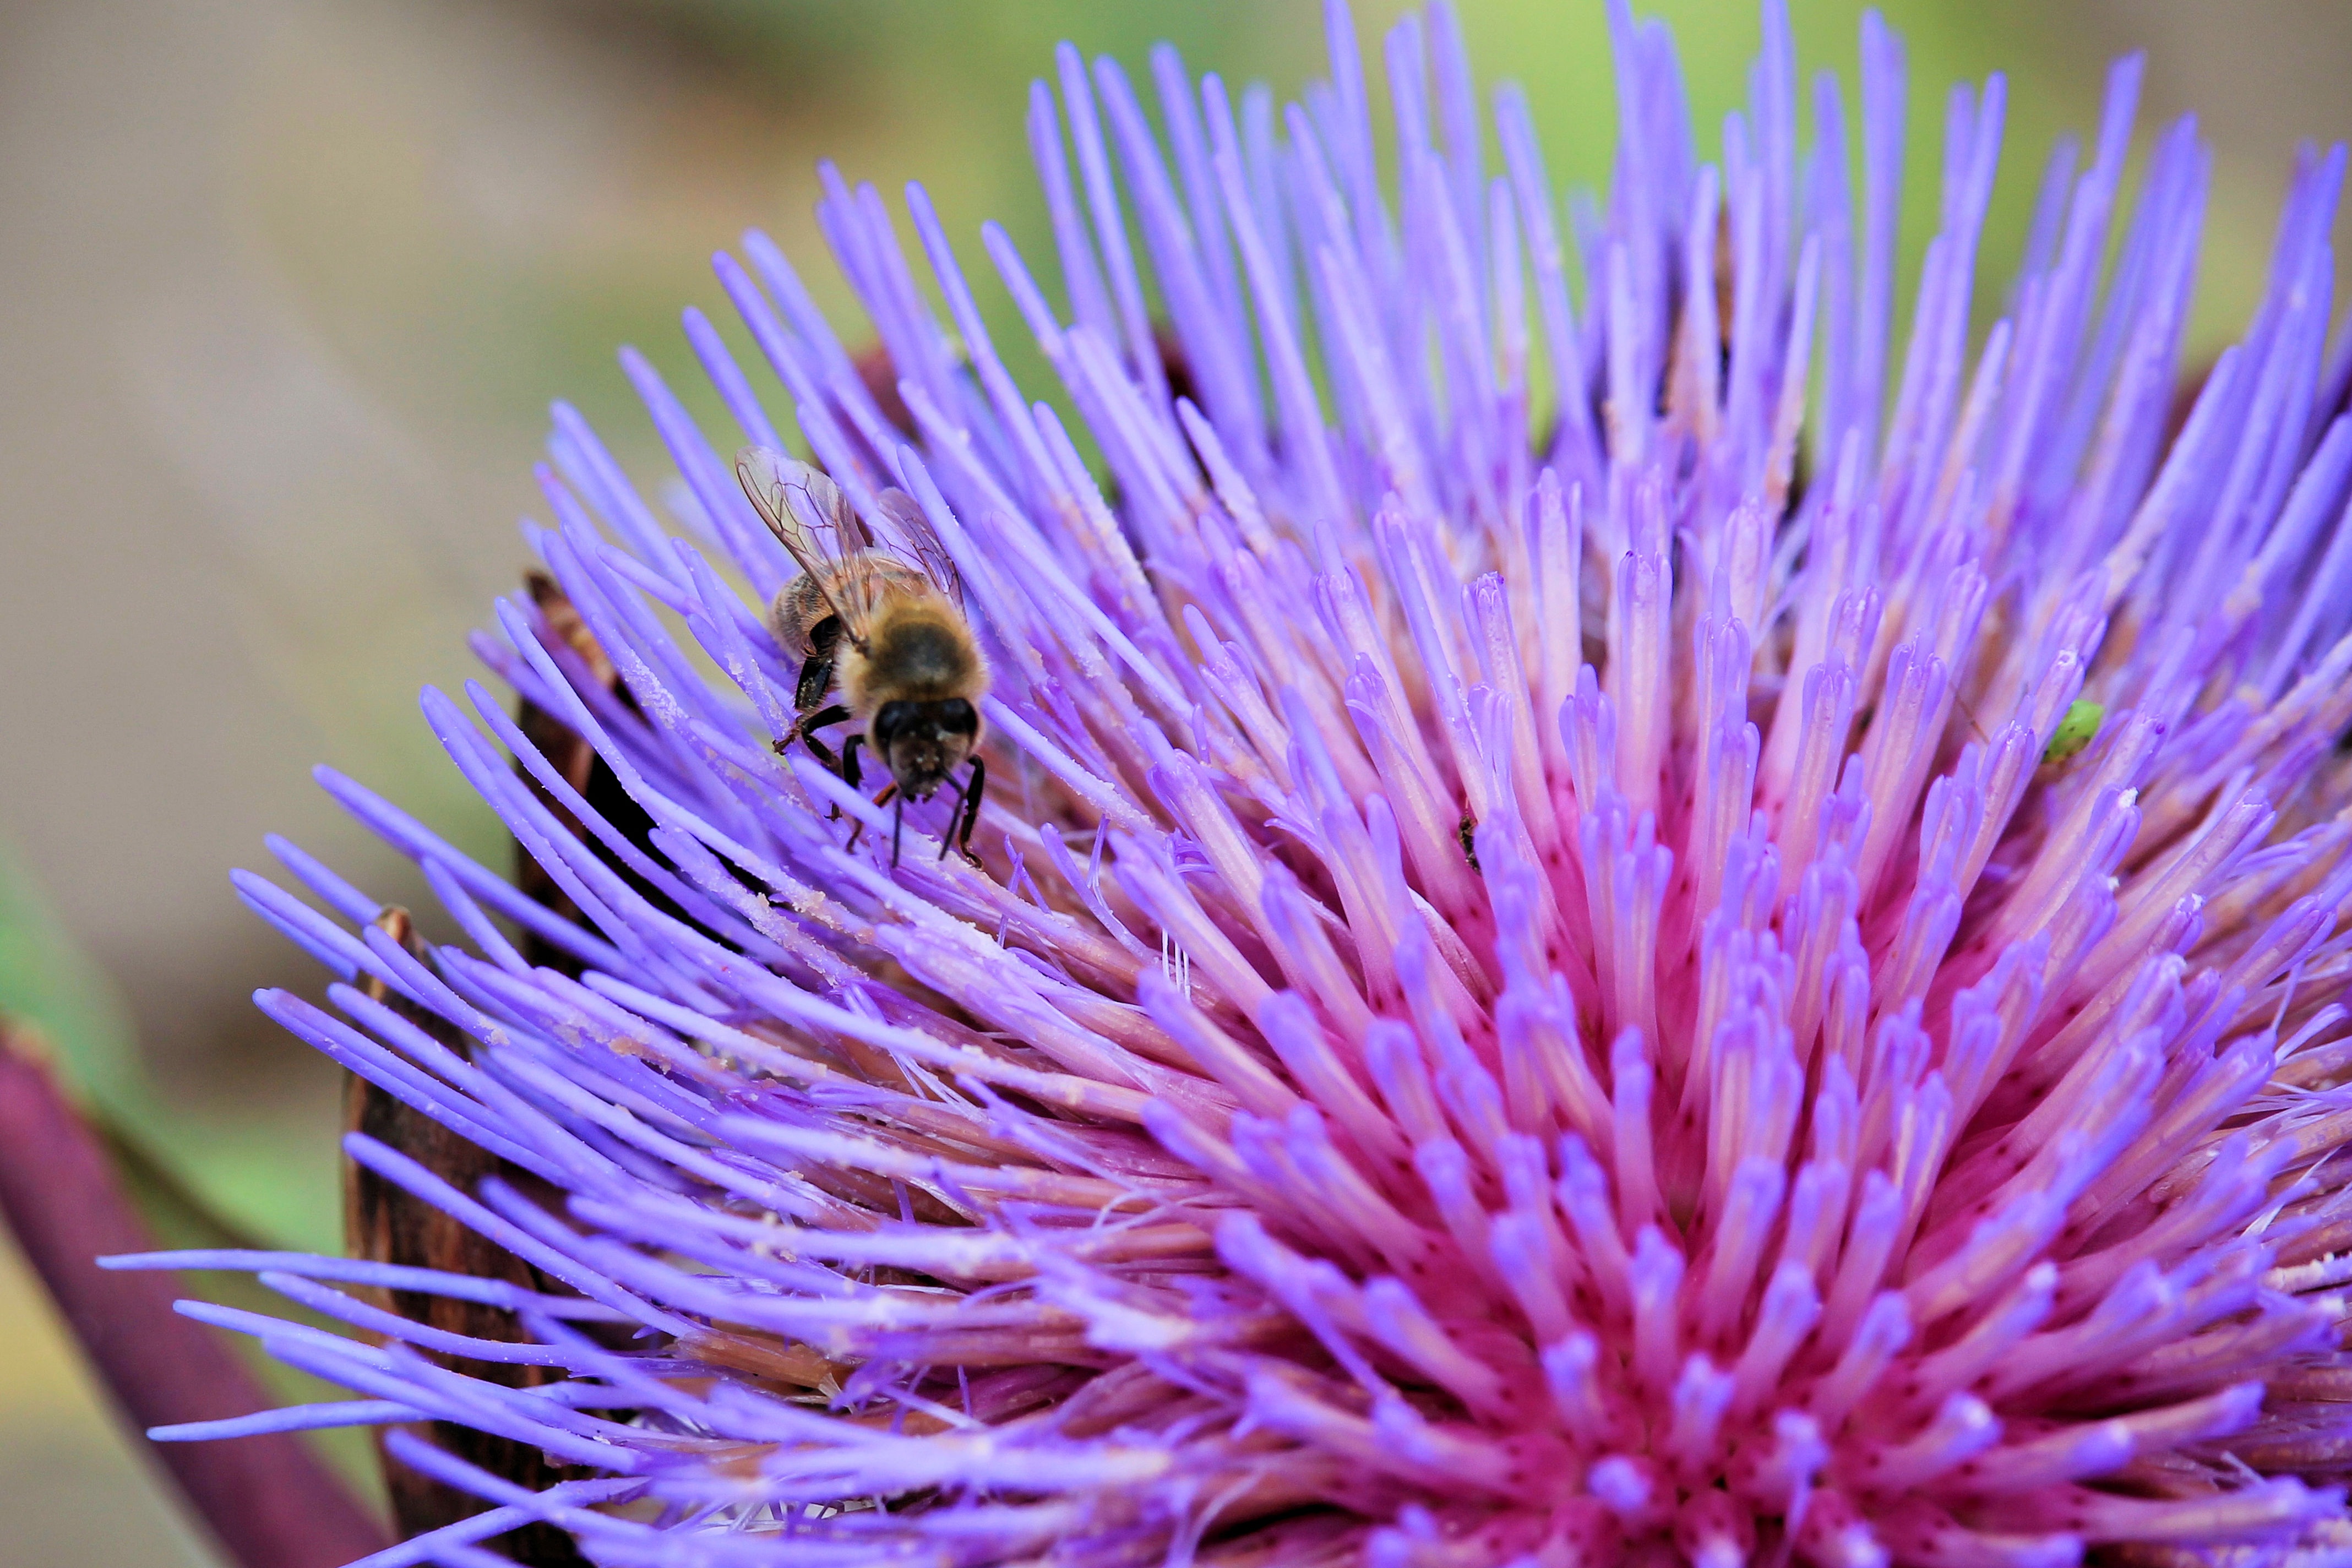
plant, photography, flower, purple, petal, pollen, insect, biology, flora, fauna, invertebrate, artichoke, close up, bee, thistle, macro photography, flowering plant, daisy family, artichokenbl te, land plant, membrane winged insect